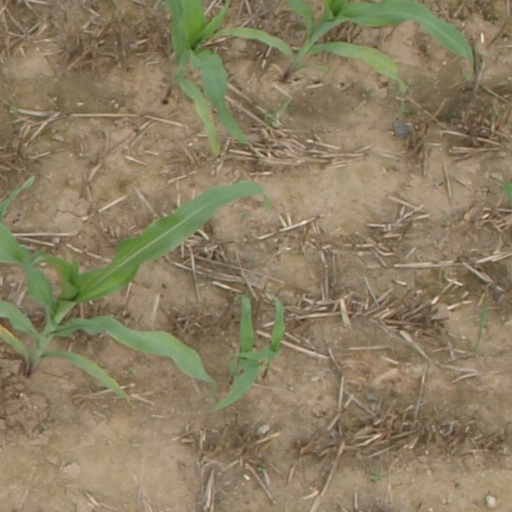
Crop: maize; corn